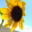
Label: sunflower